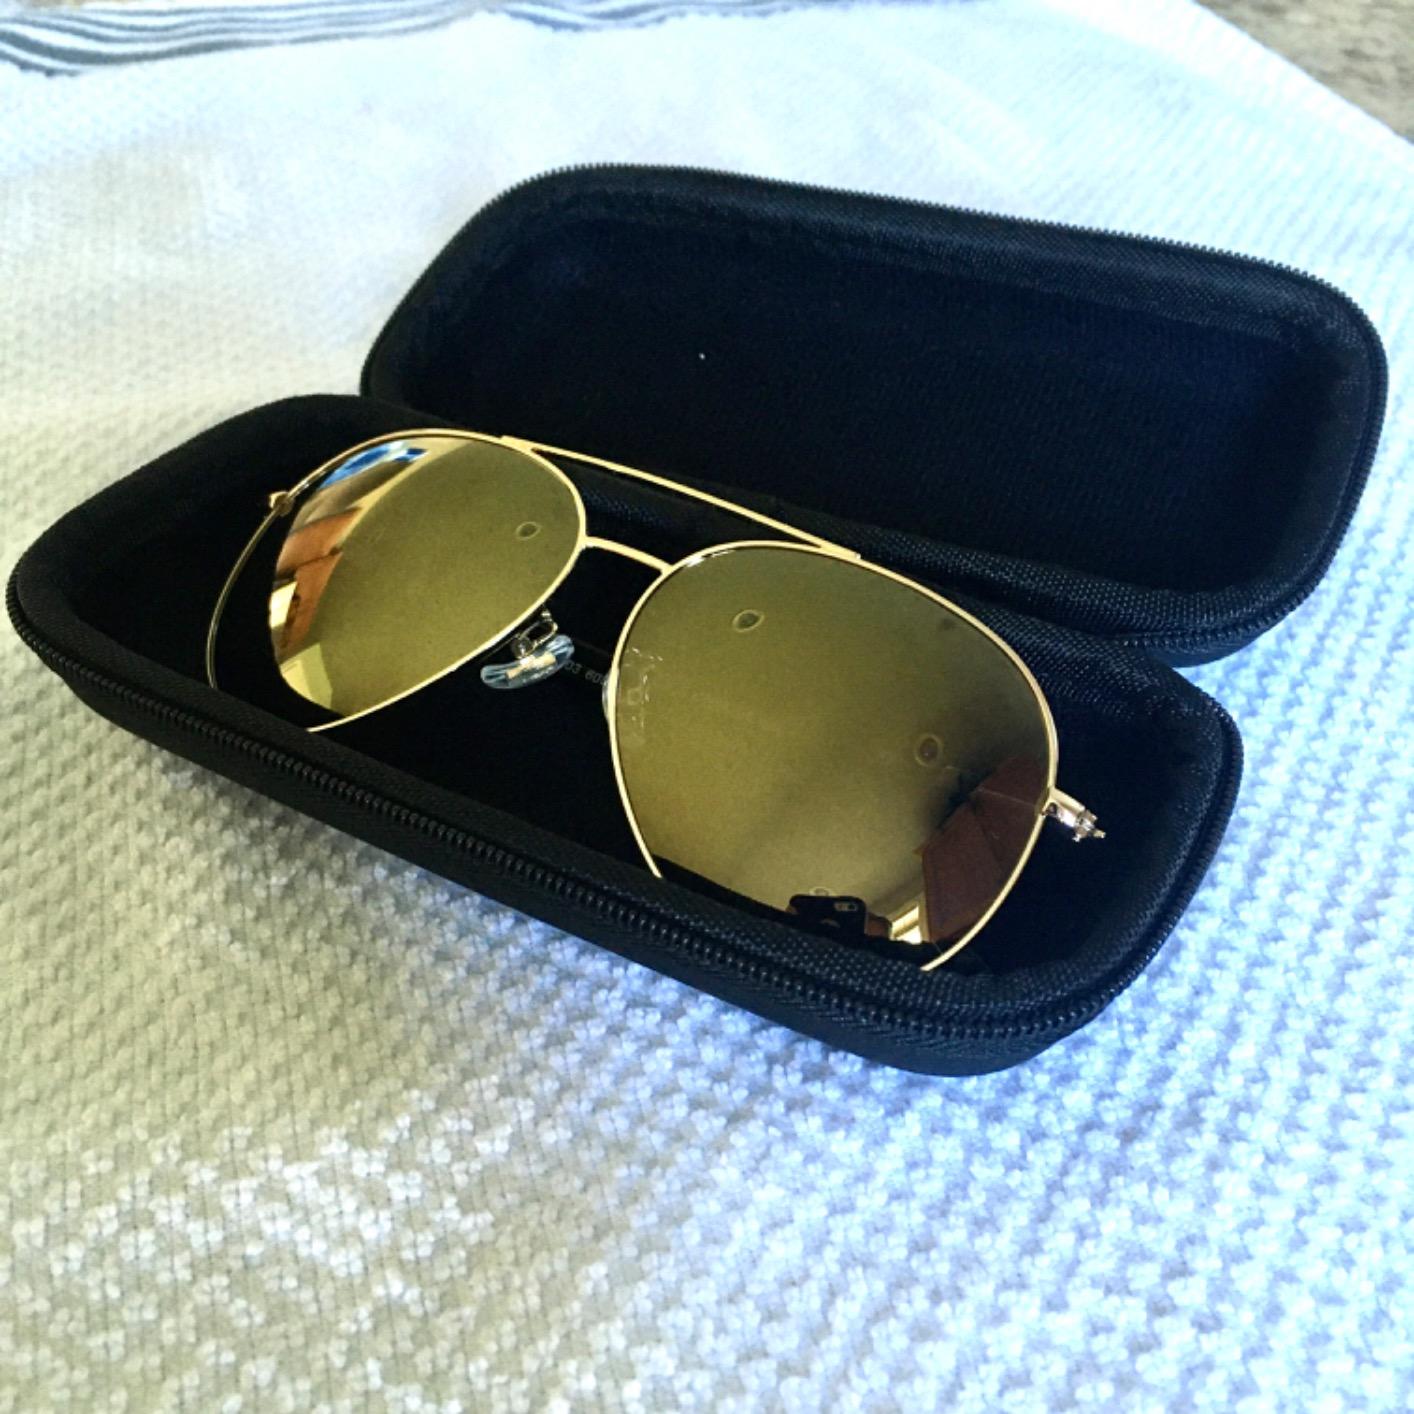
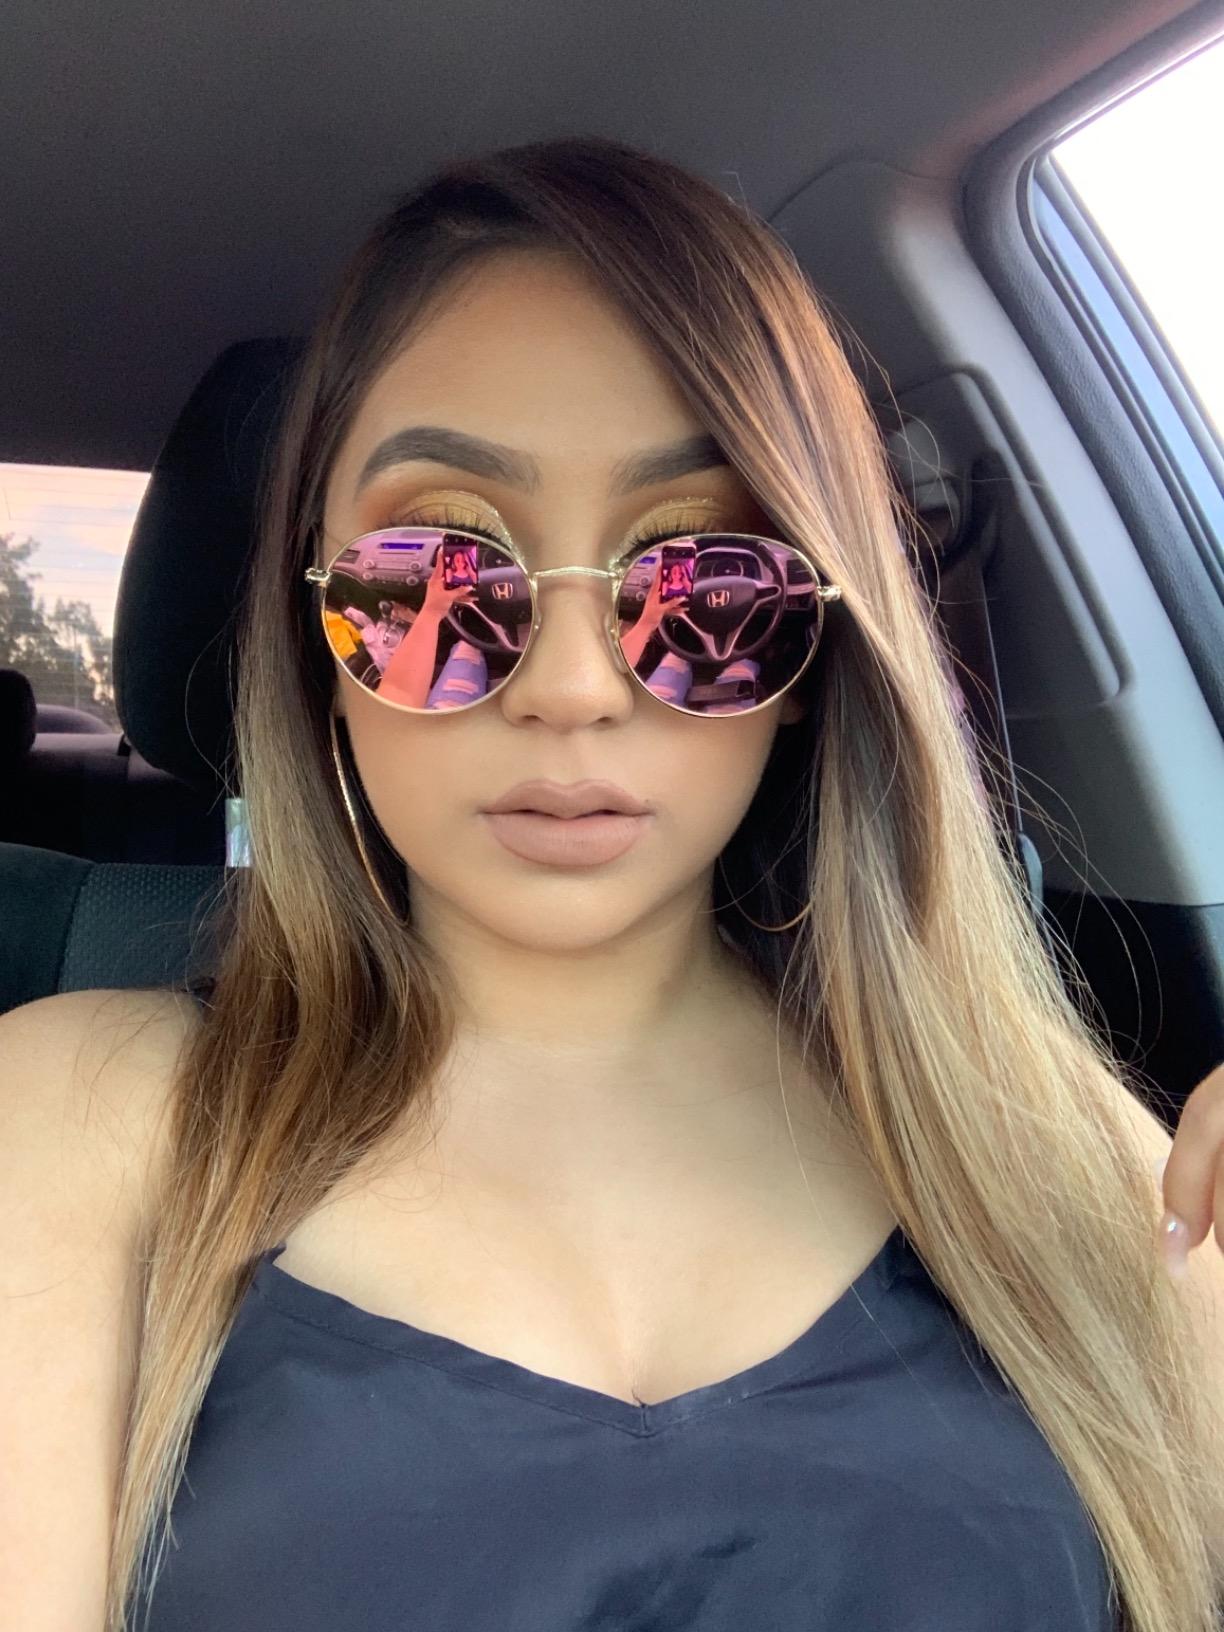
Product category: accessories_sunglasses
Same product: no